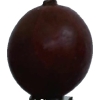
Label: gooseberry